Mecklenburg-Vorpommern

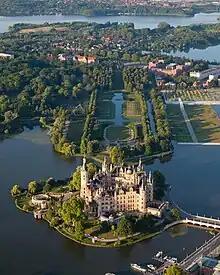

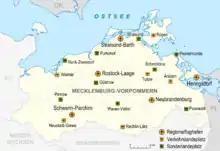
Airports in Mecklenburg-Western Pomerania

Mecklenburg-Vorpommern has the two oldest universities of the Baltic Sea region, also among the oldest of Germany and all of Europe: